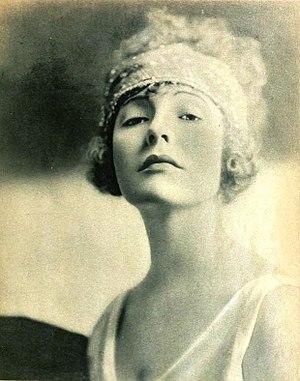
Doris Pawn, est une actrice américaine du cinéma muet, née le 29 décembre 1894 à Norfolk, dans l'État du Nebraska, et morte le 30 mars 1988 à La Jolla, en Californie. Elle commence sa carrière à vingt ans et tournera dans soixante-six films entre 1914 et 1923.